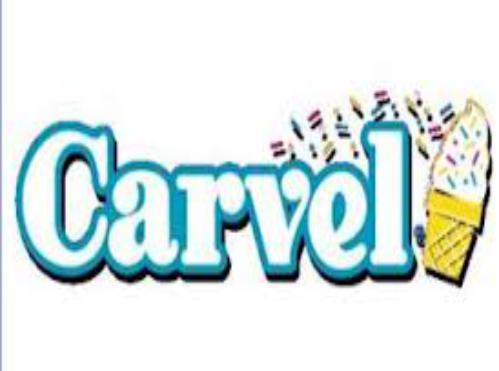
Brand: Carvel Ice Cream
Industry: Food